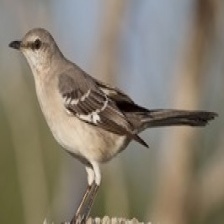
Species: NORTHERN MOCKINGBIRD
Scientific name: MIMUS POLYGLOTTOS